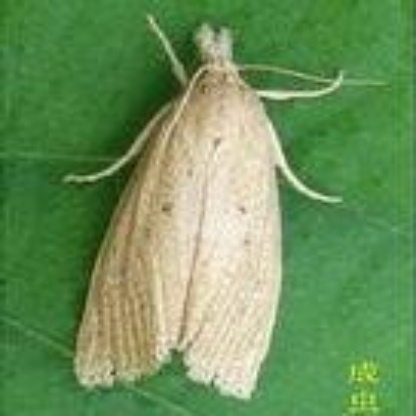
Nhãn: Sâu đục thân (Sọc nâu )( Chilo suppressalis )